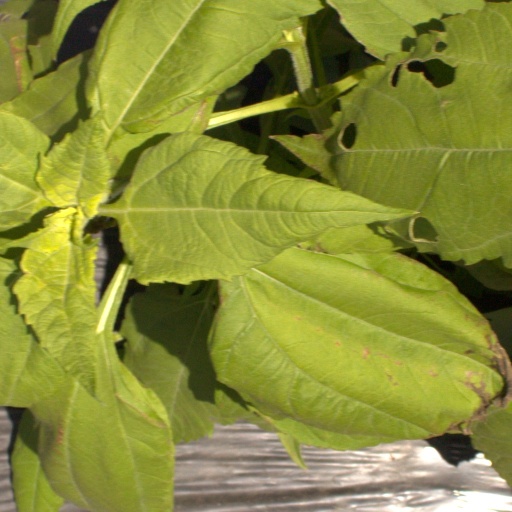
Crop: Jerusalem artichoke